1967 Gallaher 500

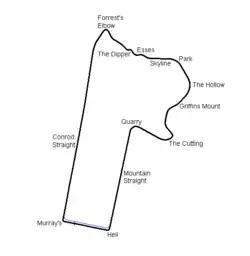
Layout of the Mount Panorama Circuit (1938-1986)

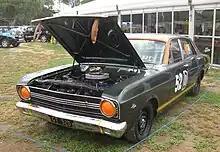
A "race replica" of the winning Ford XR Falcon GT of Harry Firth and Fred Gibson

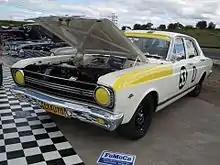
A "race replica" of the second placed Ford XR Falcon GT of Ian Geoghegan and Leo Geoghegan

The 1967 Gallaher 500 was a motor race for Production Saloon Cars held at the Mount Panorama Circuit just outside Bathurst in New South Wales, Australia on 1 October 1967. The race, which was the eighth running of the Phillip Island 500/Bathurst 500, was organised by the Australian Racing Drivers Club Ltd and promoted by Gallaher International (Aust) Ltd.